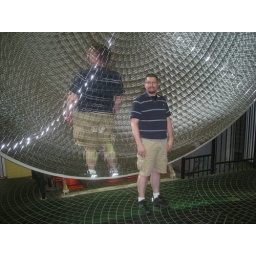
Me in front of a huge mirror outside a science museum in Louisville (courtesy of table leader Ben Wiley)